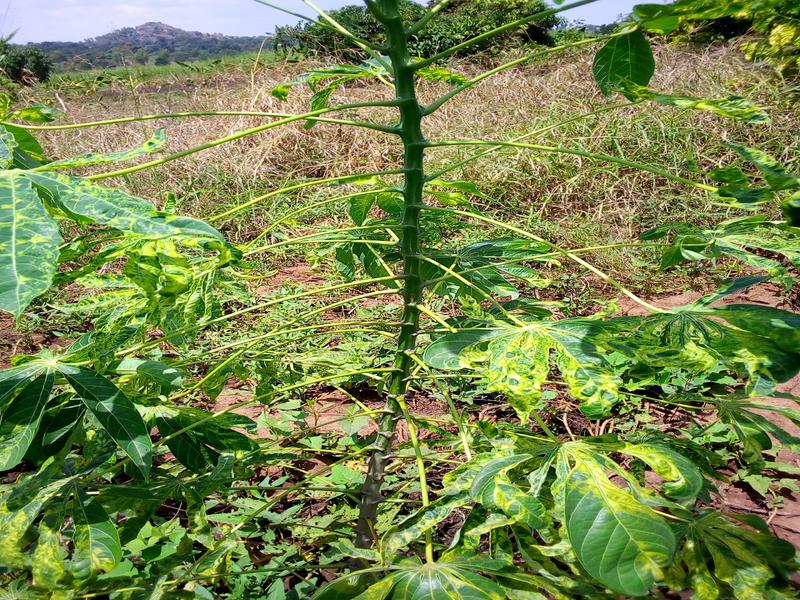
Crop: cassava
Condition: mosaic_disease